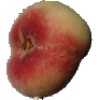
Label: Peach Flat 1